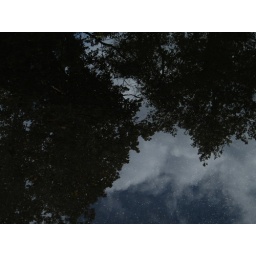
tree in water